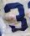
Number: 3